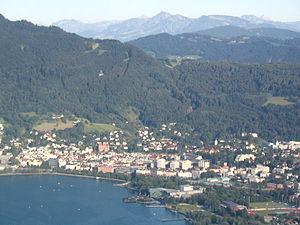
Brégence est le chef-lieu du Vorarlberg, province la plus à l'ouest de l'Autriche. Sa superficie est de 29,50 km², elle abrite 28 952 habitants et est la 3ᵉ plus grande ville du Vorarlberg après Dornbirn et Feldkirch. Elle se situe sur la rive droite du lac de Constance, au pied de la montagne Pfänder.